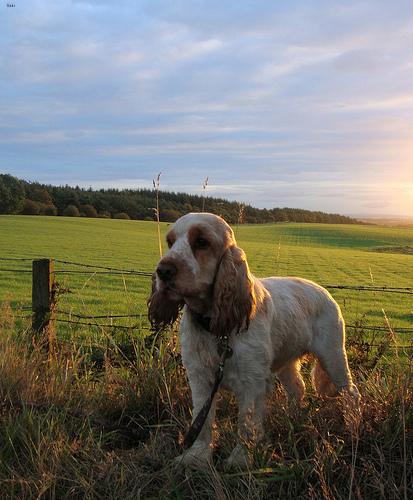
Breed: english cocker spaniel